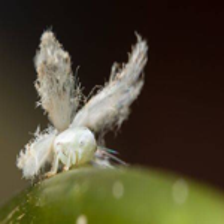
Label: mealybug_infestation